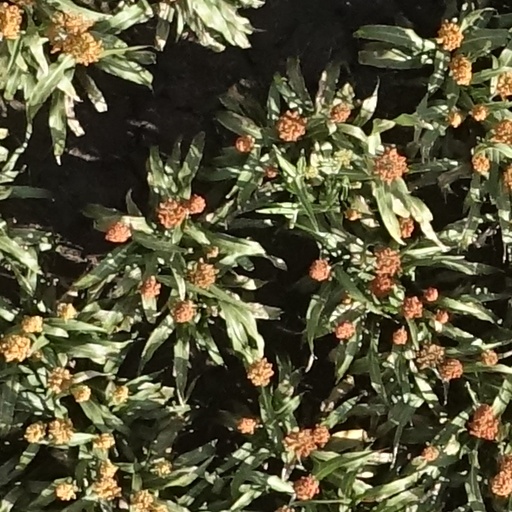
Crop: sorghum